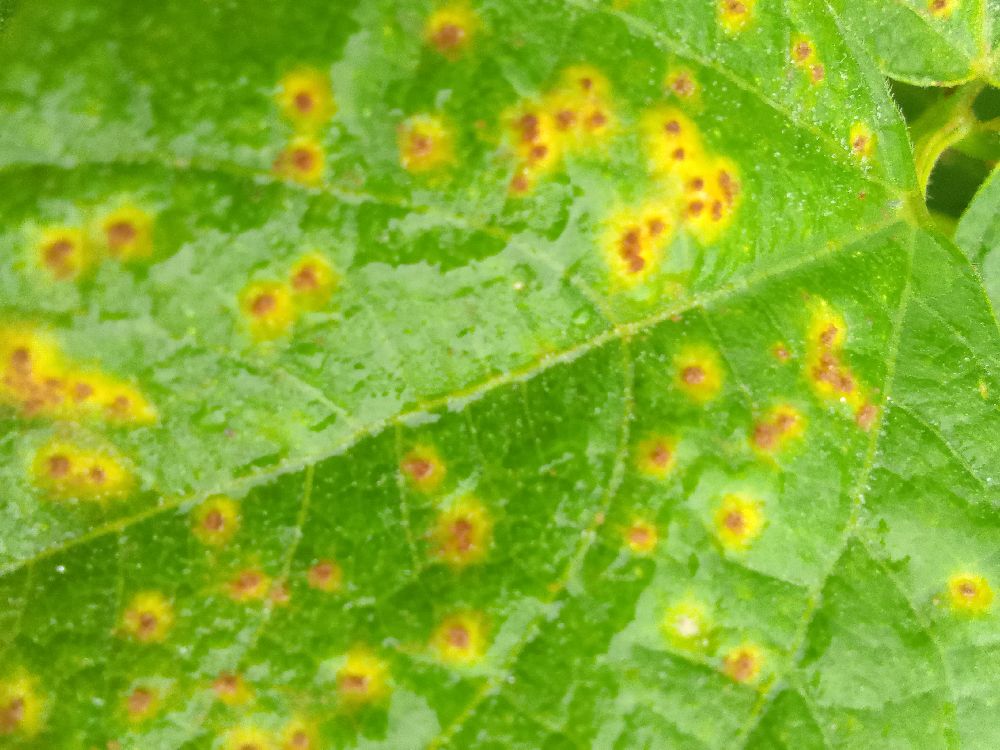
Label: rust